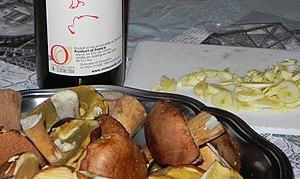
Vin du domaine O'vineyards et cèpes de la Montagne Noire
Le cité-de-carcassonne, appelé vin de pays de Cité de Carcassonne jusqu'en 2009, est un vin français d'indication géographique protégée de zone qui a vocation à labelliser, après dégustation, les vins ne pouvant postuler une appellation d'origine.